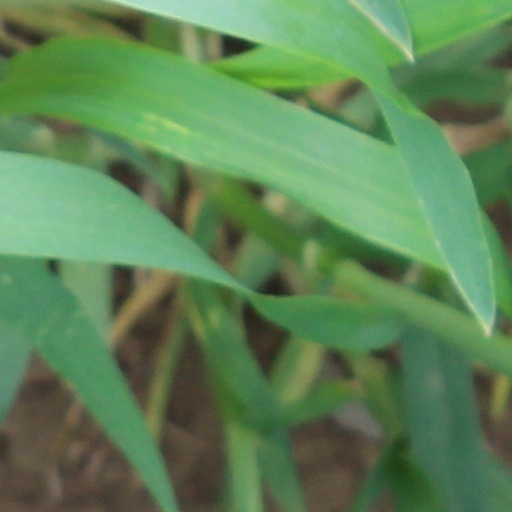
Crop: wheat